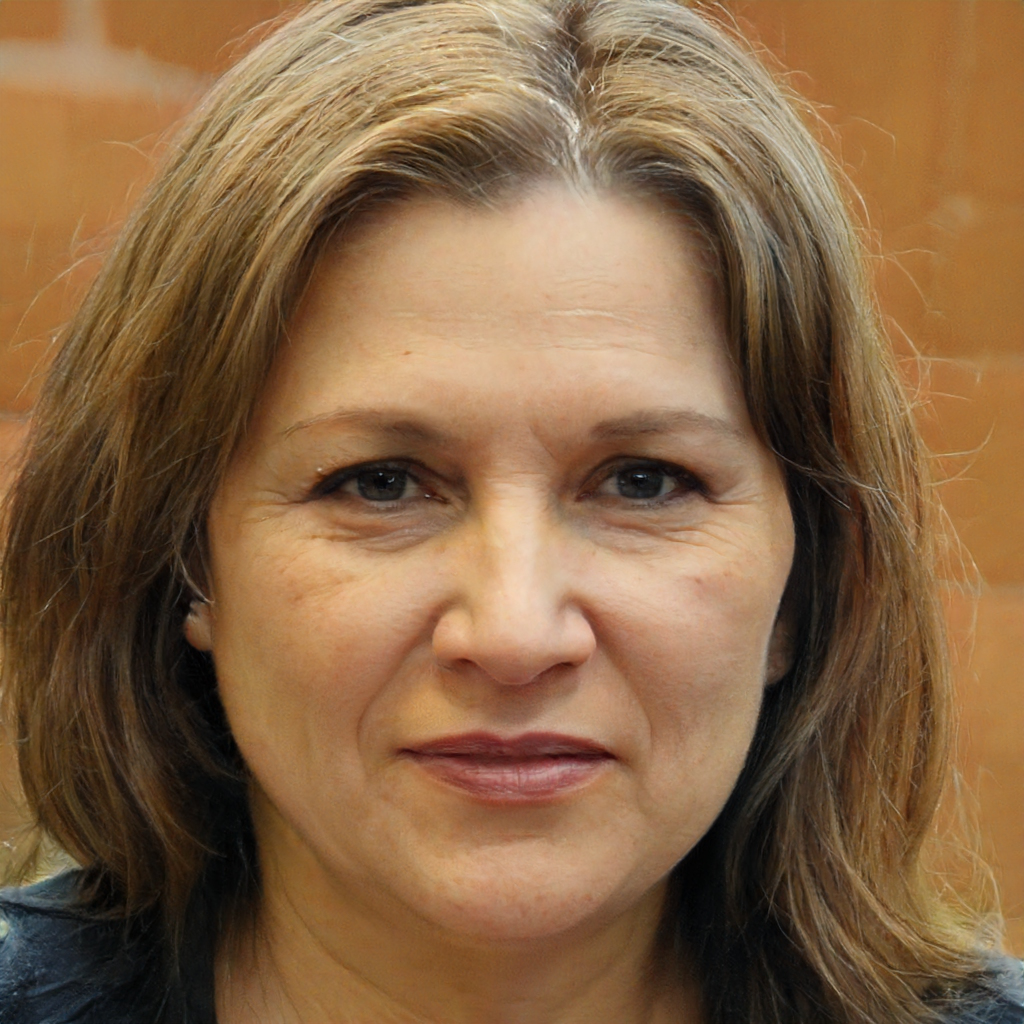
Gender: Female